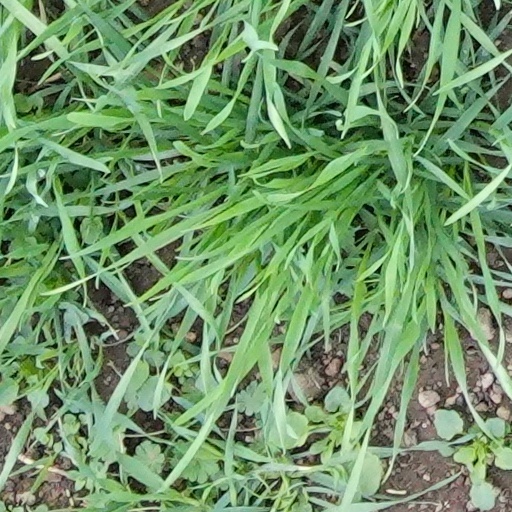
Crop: wheat